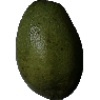
Label: Avocado 1